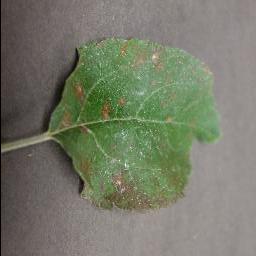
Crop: apple
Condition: cedar_rust